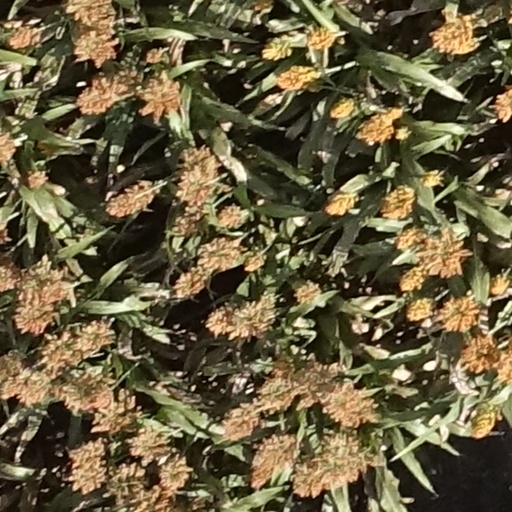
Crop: sorghum